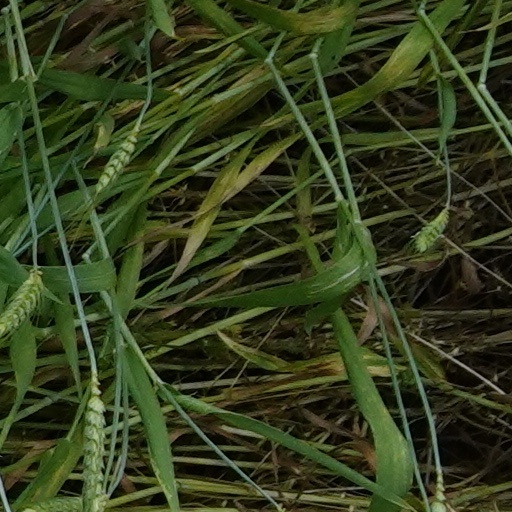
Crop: wheat